Christ Church, Milton

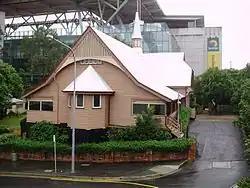
Christ Church, with Suncorp Stadium behind, 2009

Christ Church is a heritage-listed Anglican church at 3 Chippendall Street, Milton, City of Brisbane, Queensland, Australia. The current church building is the second one at this site and was designed by John H Buckeridge and built in 1891 as a "temporary" structure but remains in use to this day. The rectory was built in 1883 to a design of F.D.G. Stanley. It is also known as the former Memorial Church. It was added to the Queensland Heritage Register on 21 October 1992.